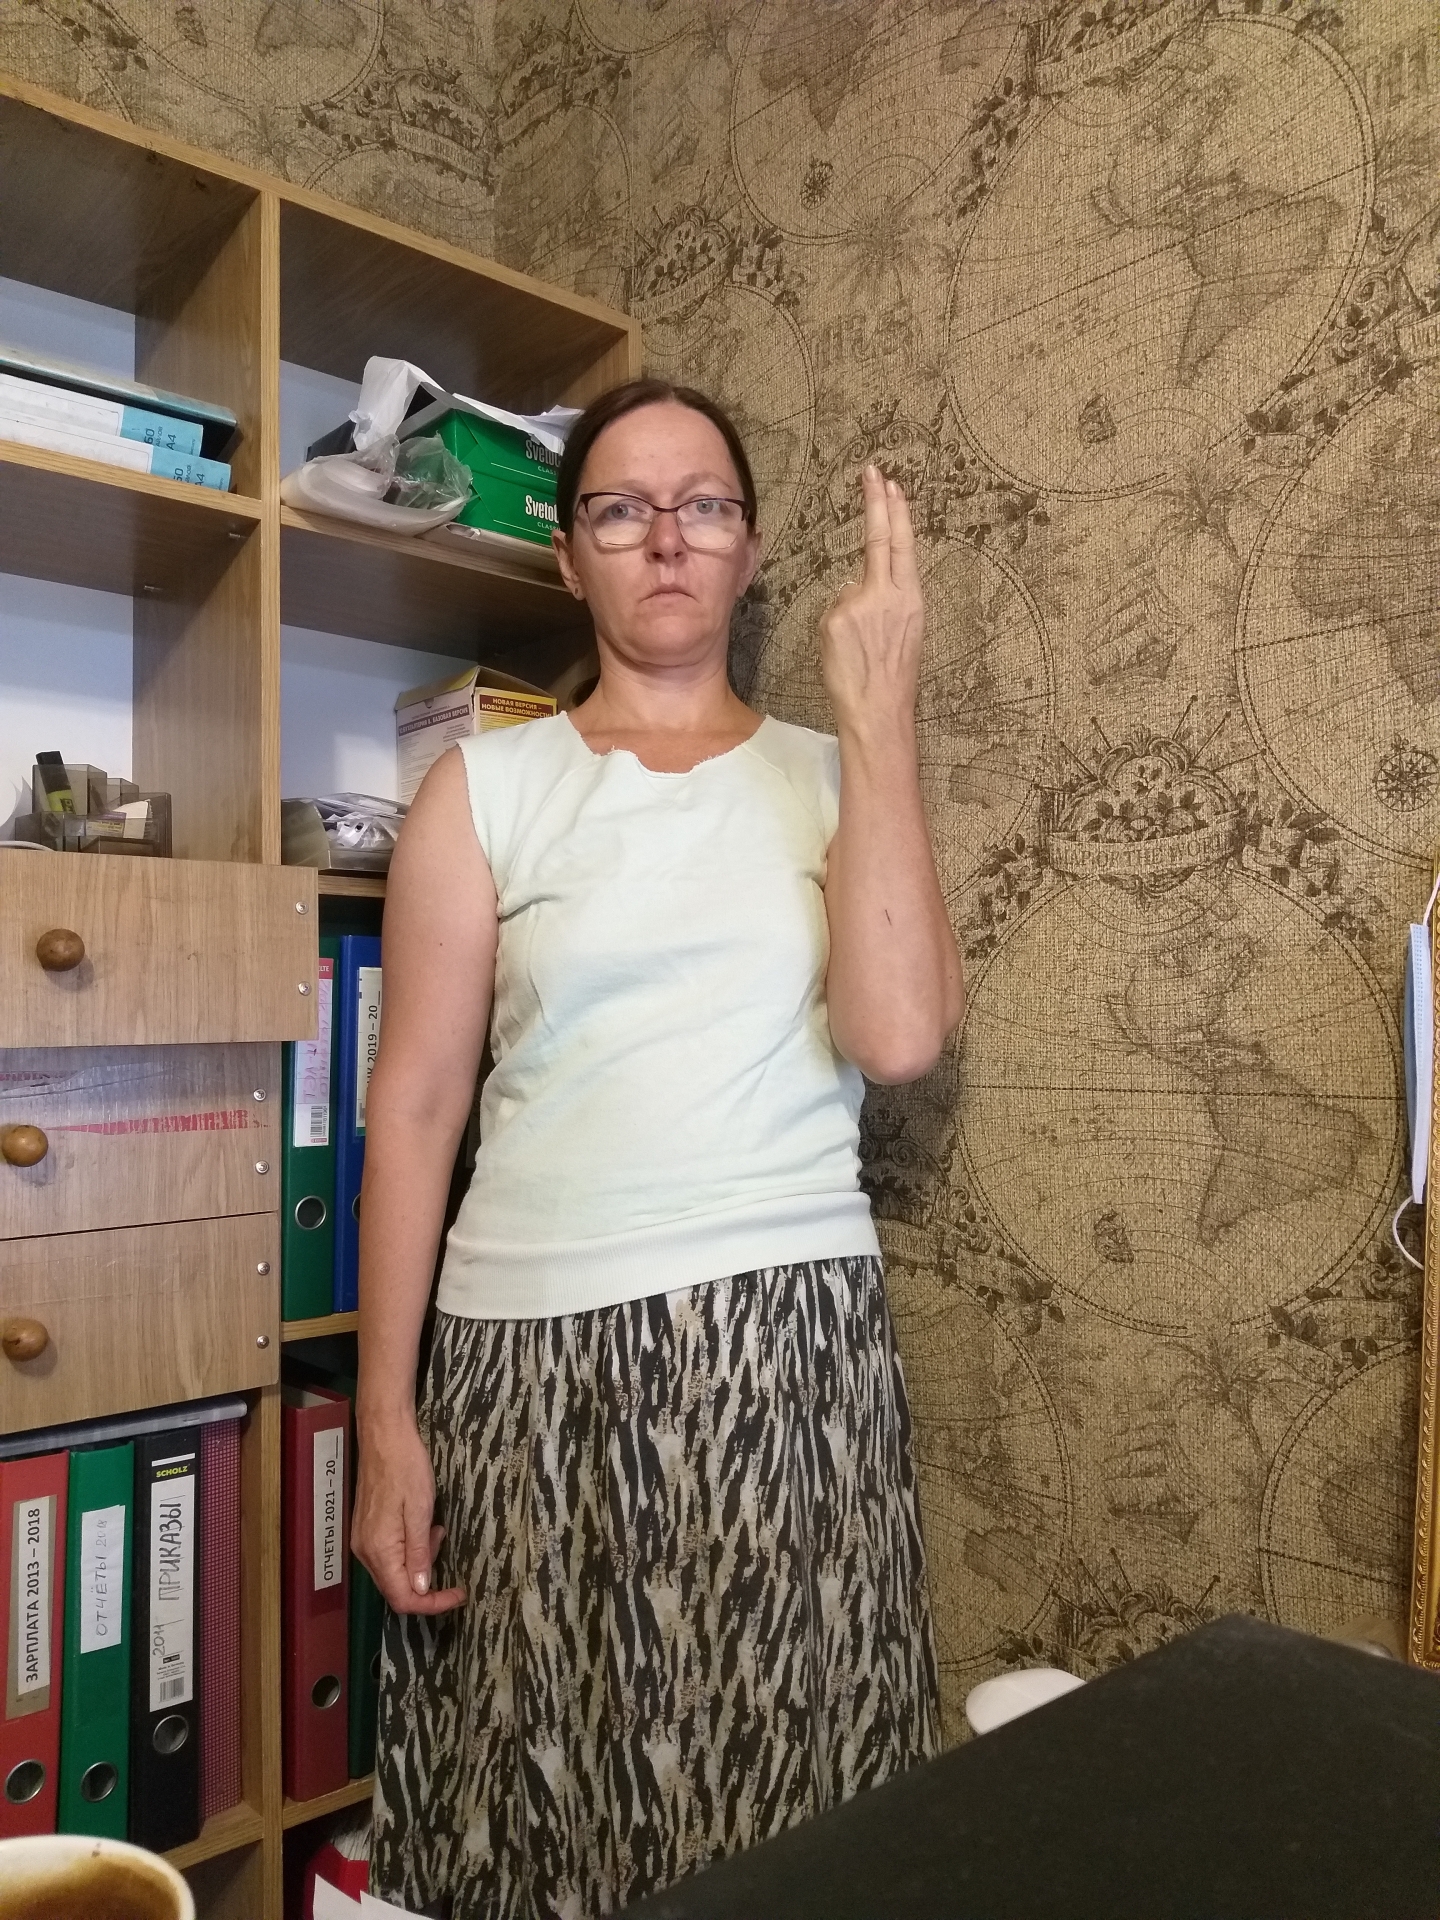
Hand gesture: two_up_inverted